Harley's Dozen

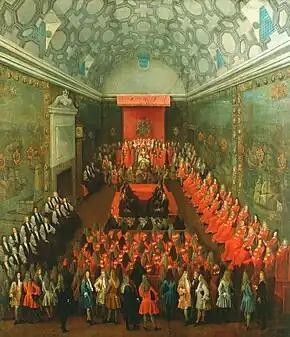
House of Lords being addressed by Queen Anne.

Despite the controversy Harley was able to subsequently pass the Treaty of Utrecht in 1713. However, the narrow Tory majority in the Lords disappeared in 1714 following the Hanoverian Succession when the Tory government was replaced by George I. Harley's alleged abuse of royal power and the violation of the constitution were part of the articles of impeachment against him, when he was prosecuted by Parliament in 1715.